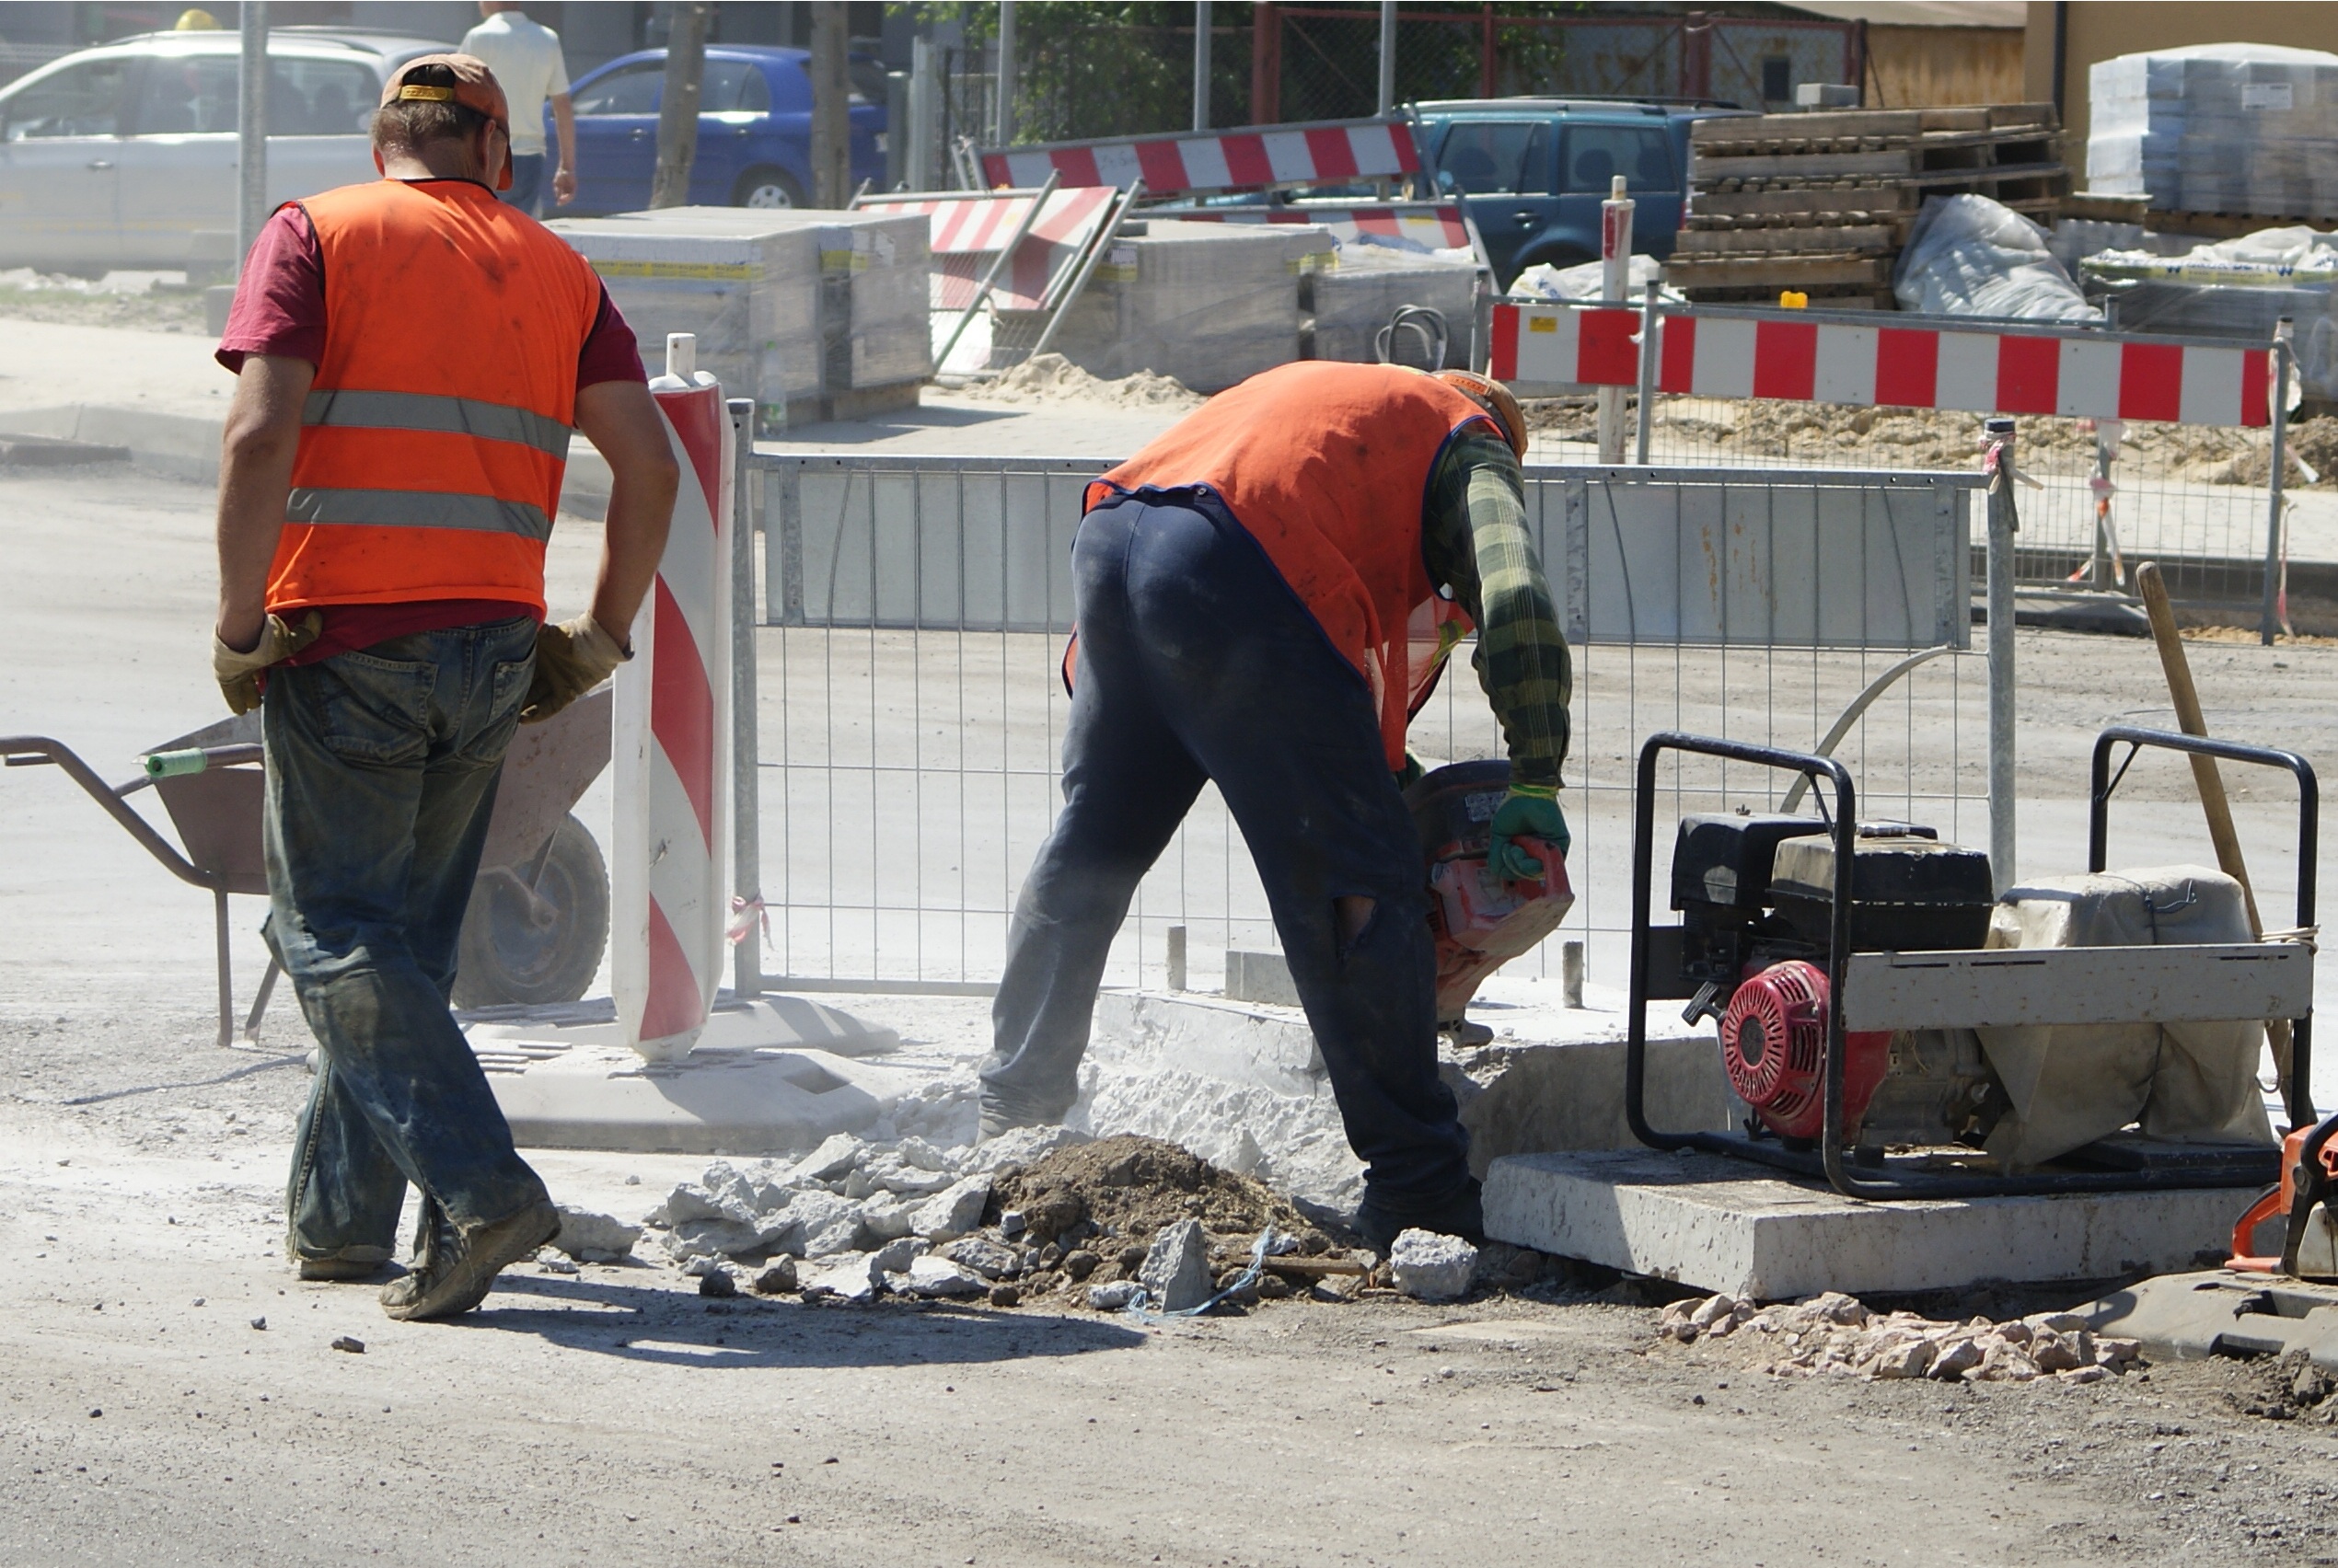
people, street, building, asphalt, construction, repair, worker, barrow, way, employees, workers, employee, laborer, the design of the, repairing, bricklayer